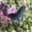
Label: butterfly